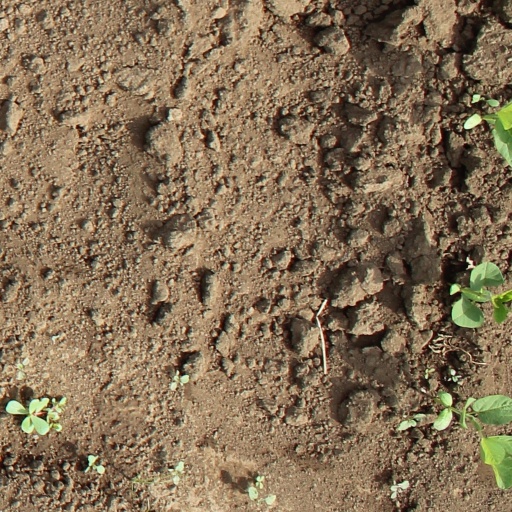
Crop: soybean